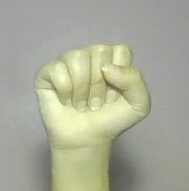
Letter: saad